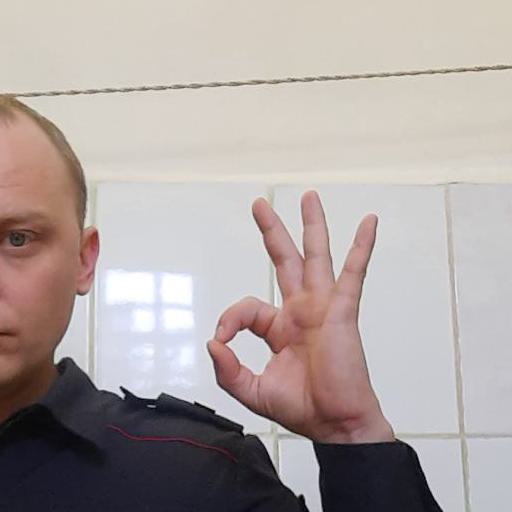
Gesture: ok